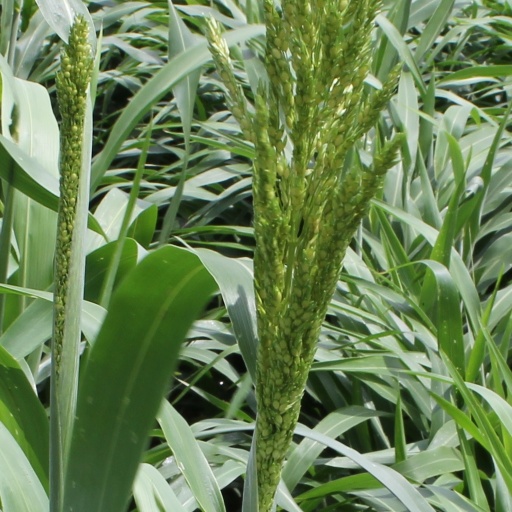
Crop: sorghum